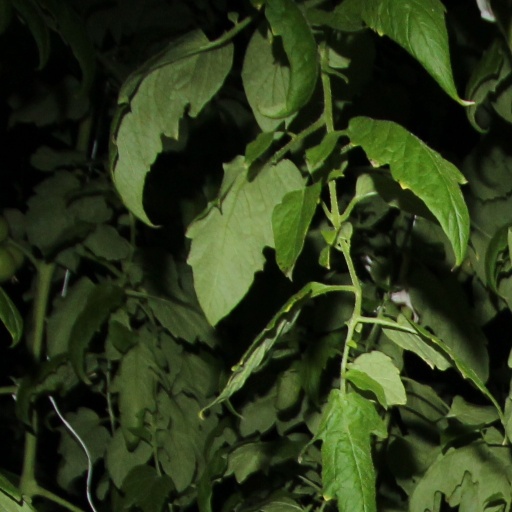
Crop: tomato